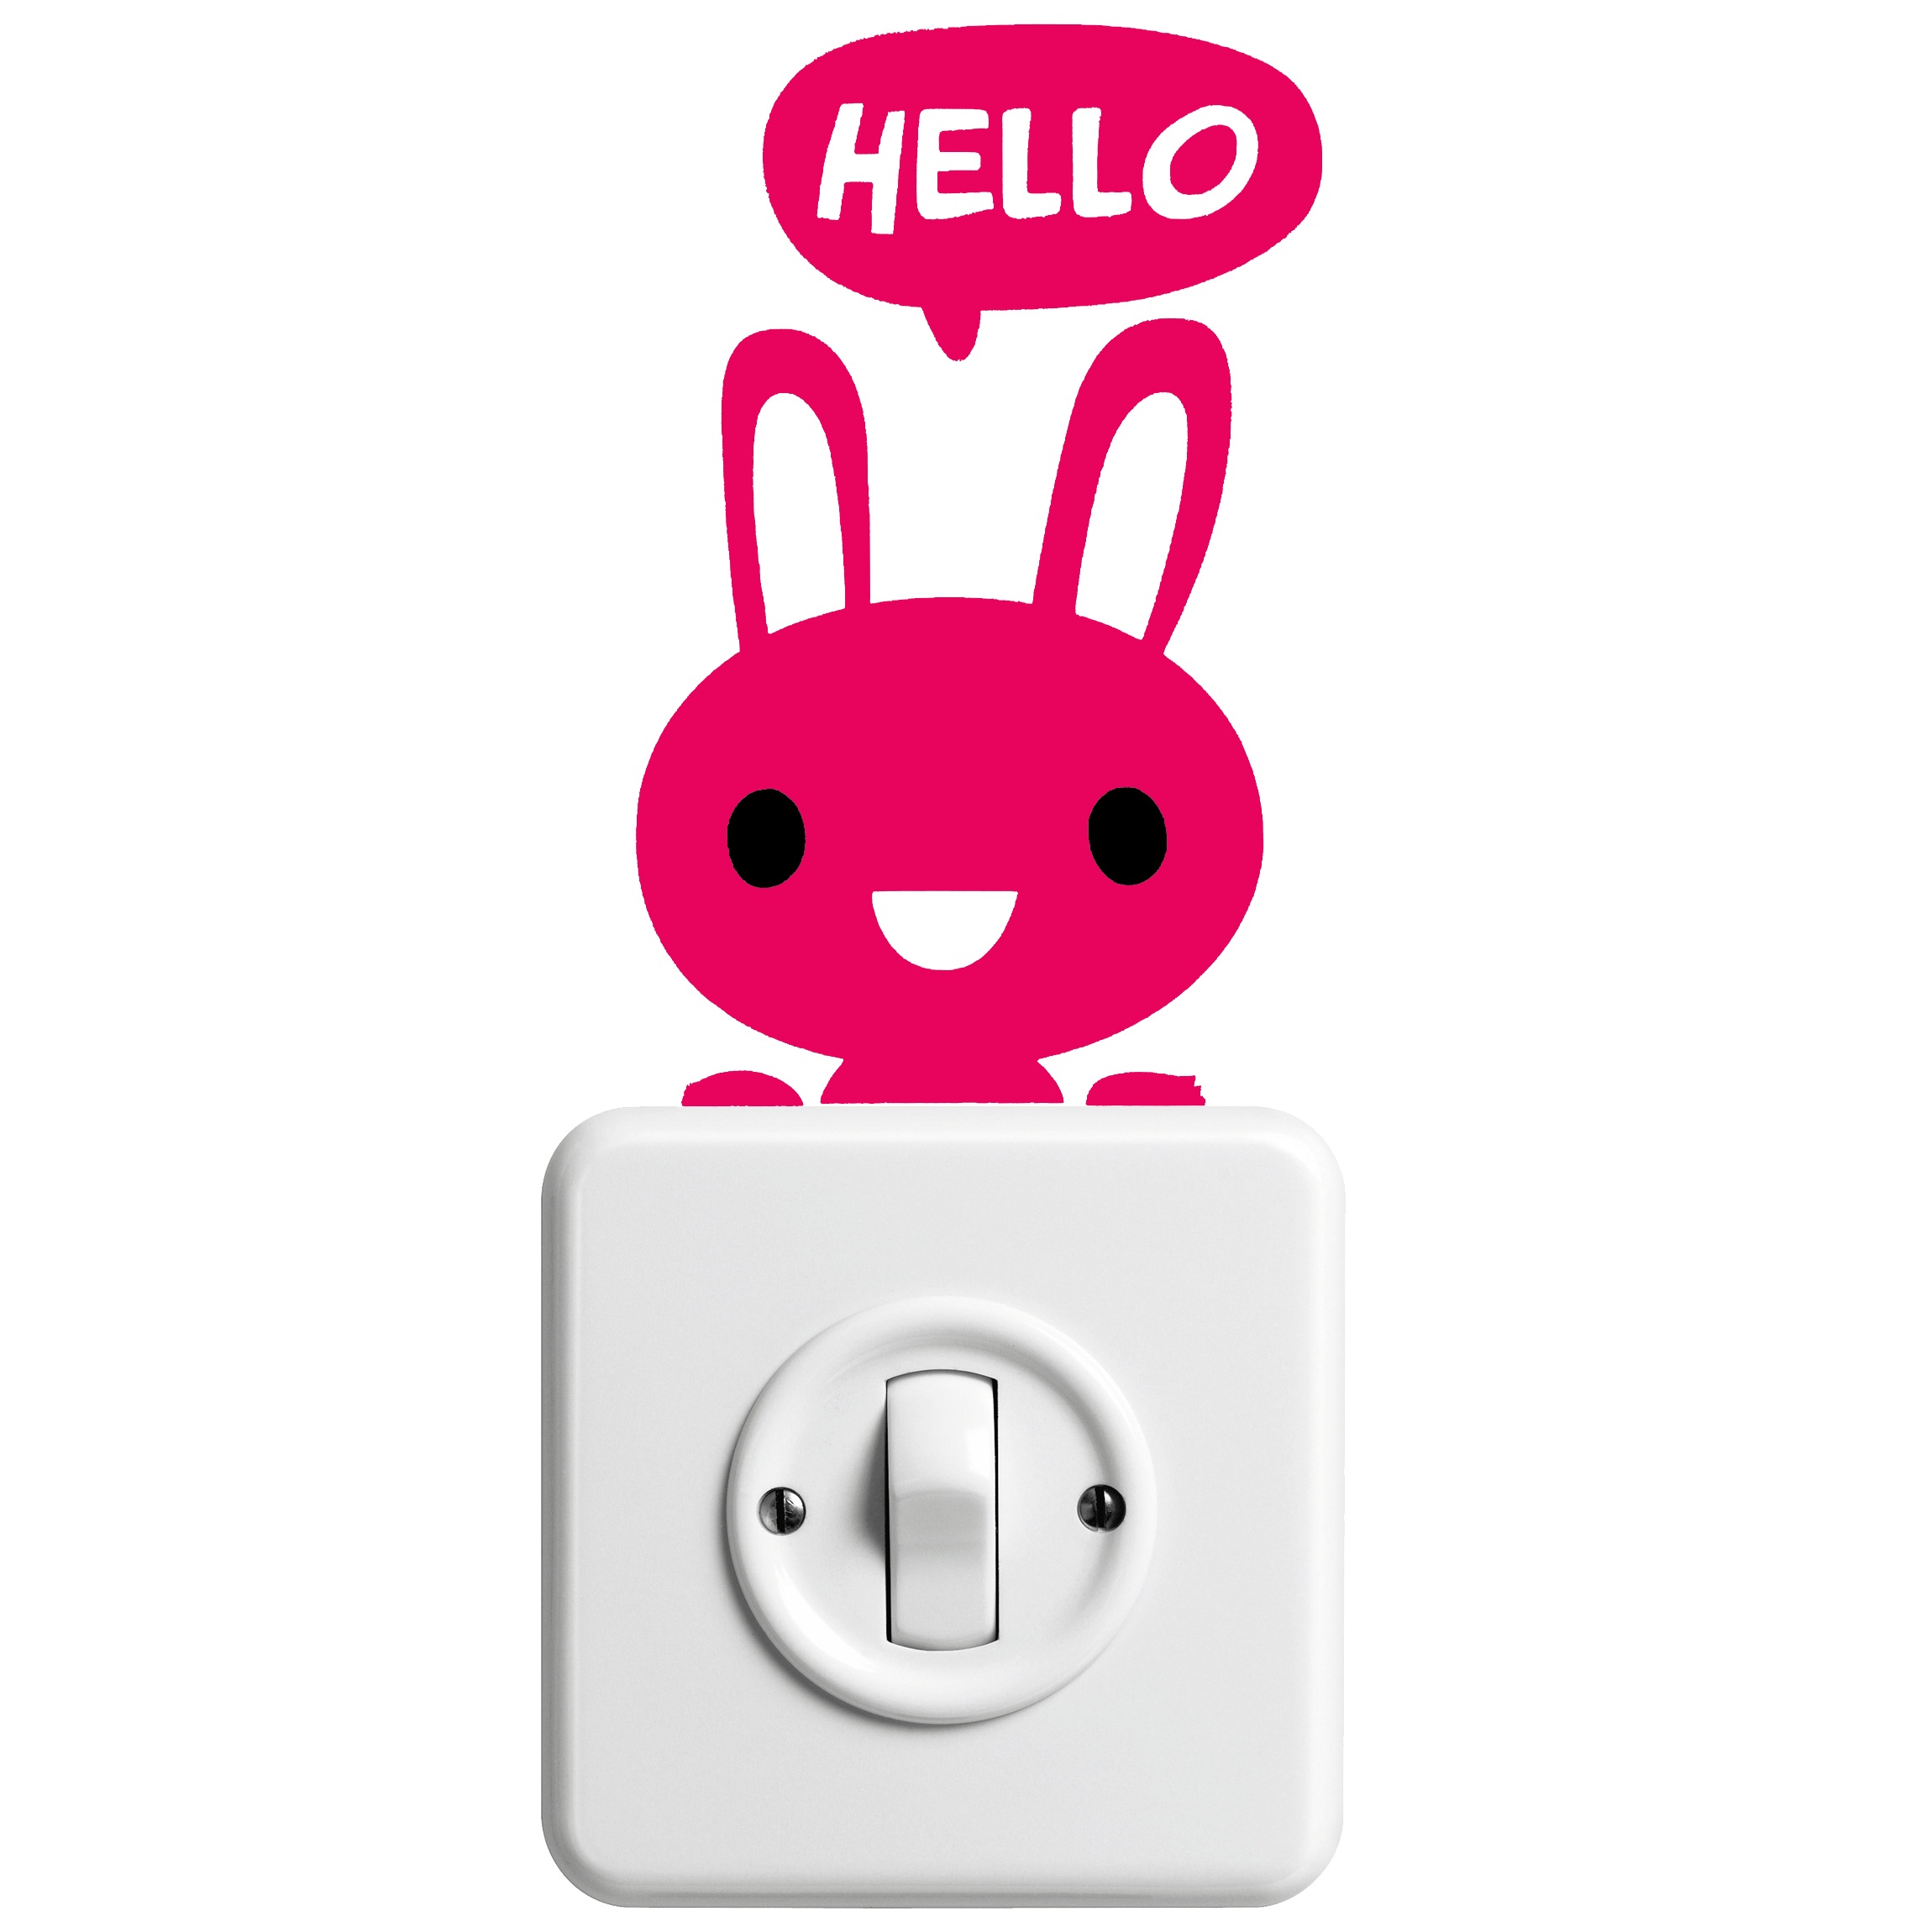
technology, sticker, hare, product, font, electronics, funny, hello, light switch